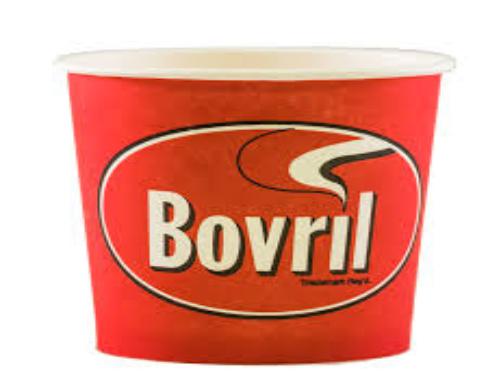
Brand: Bovril
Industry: Food